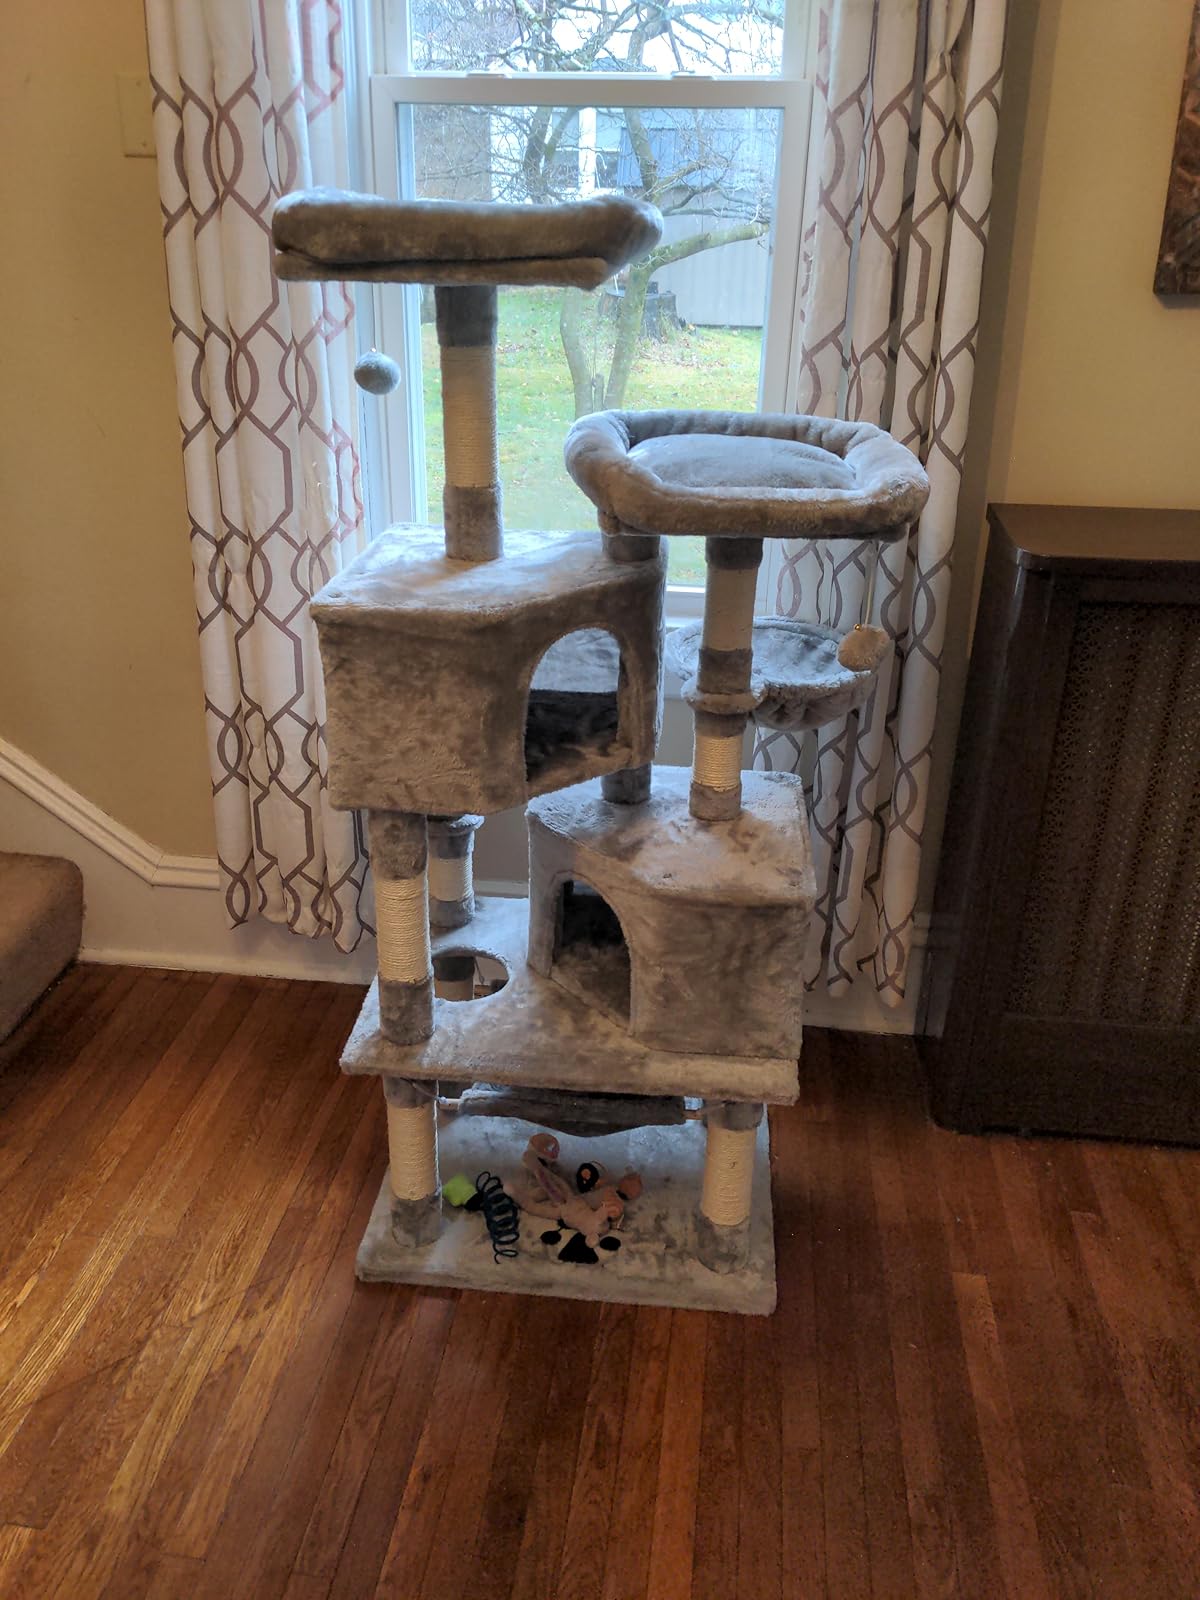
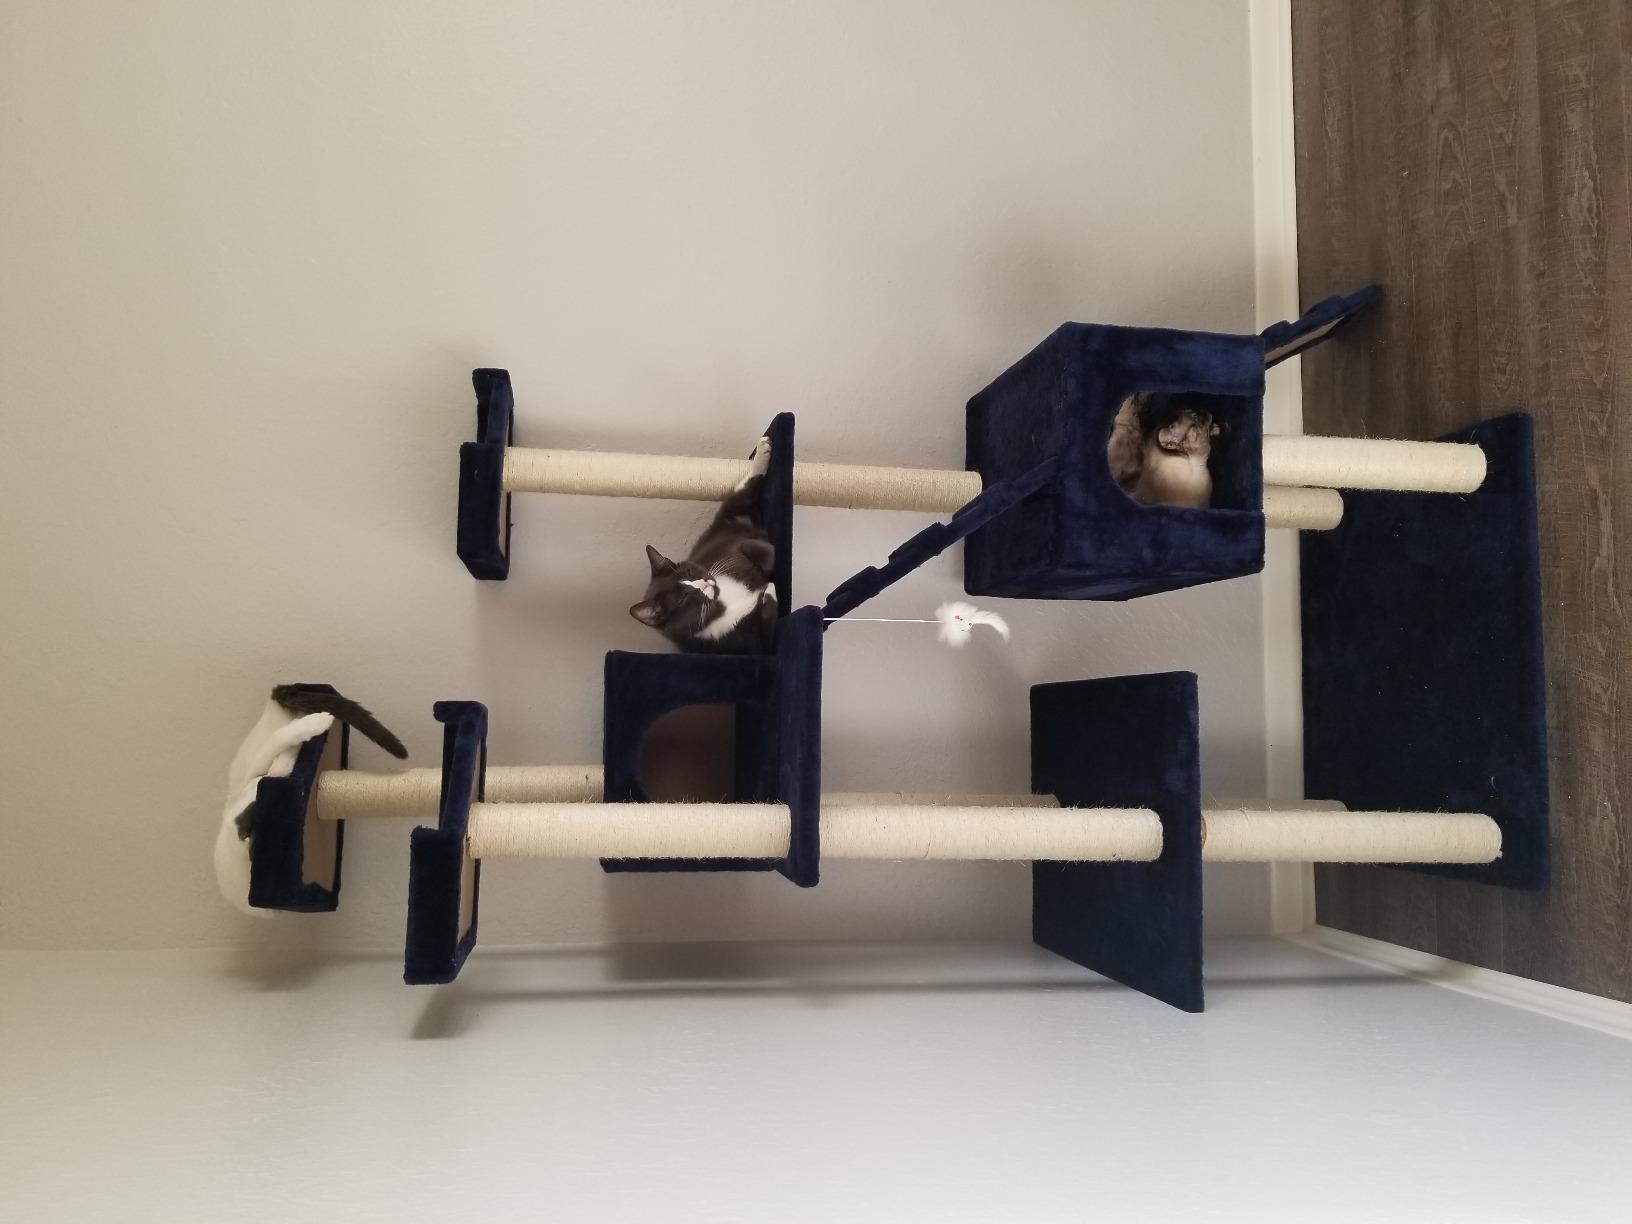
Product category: items_cat tree
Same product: no